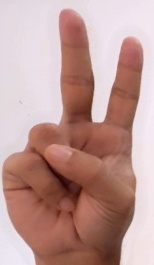
ASL sign: V